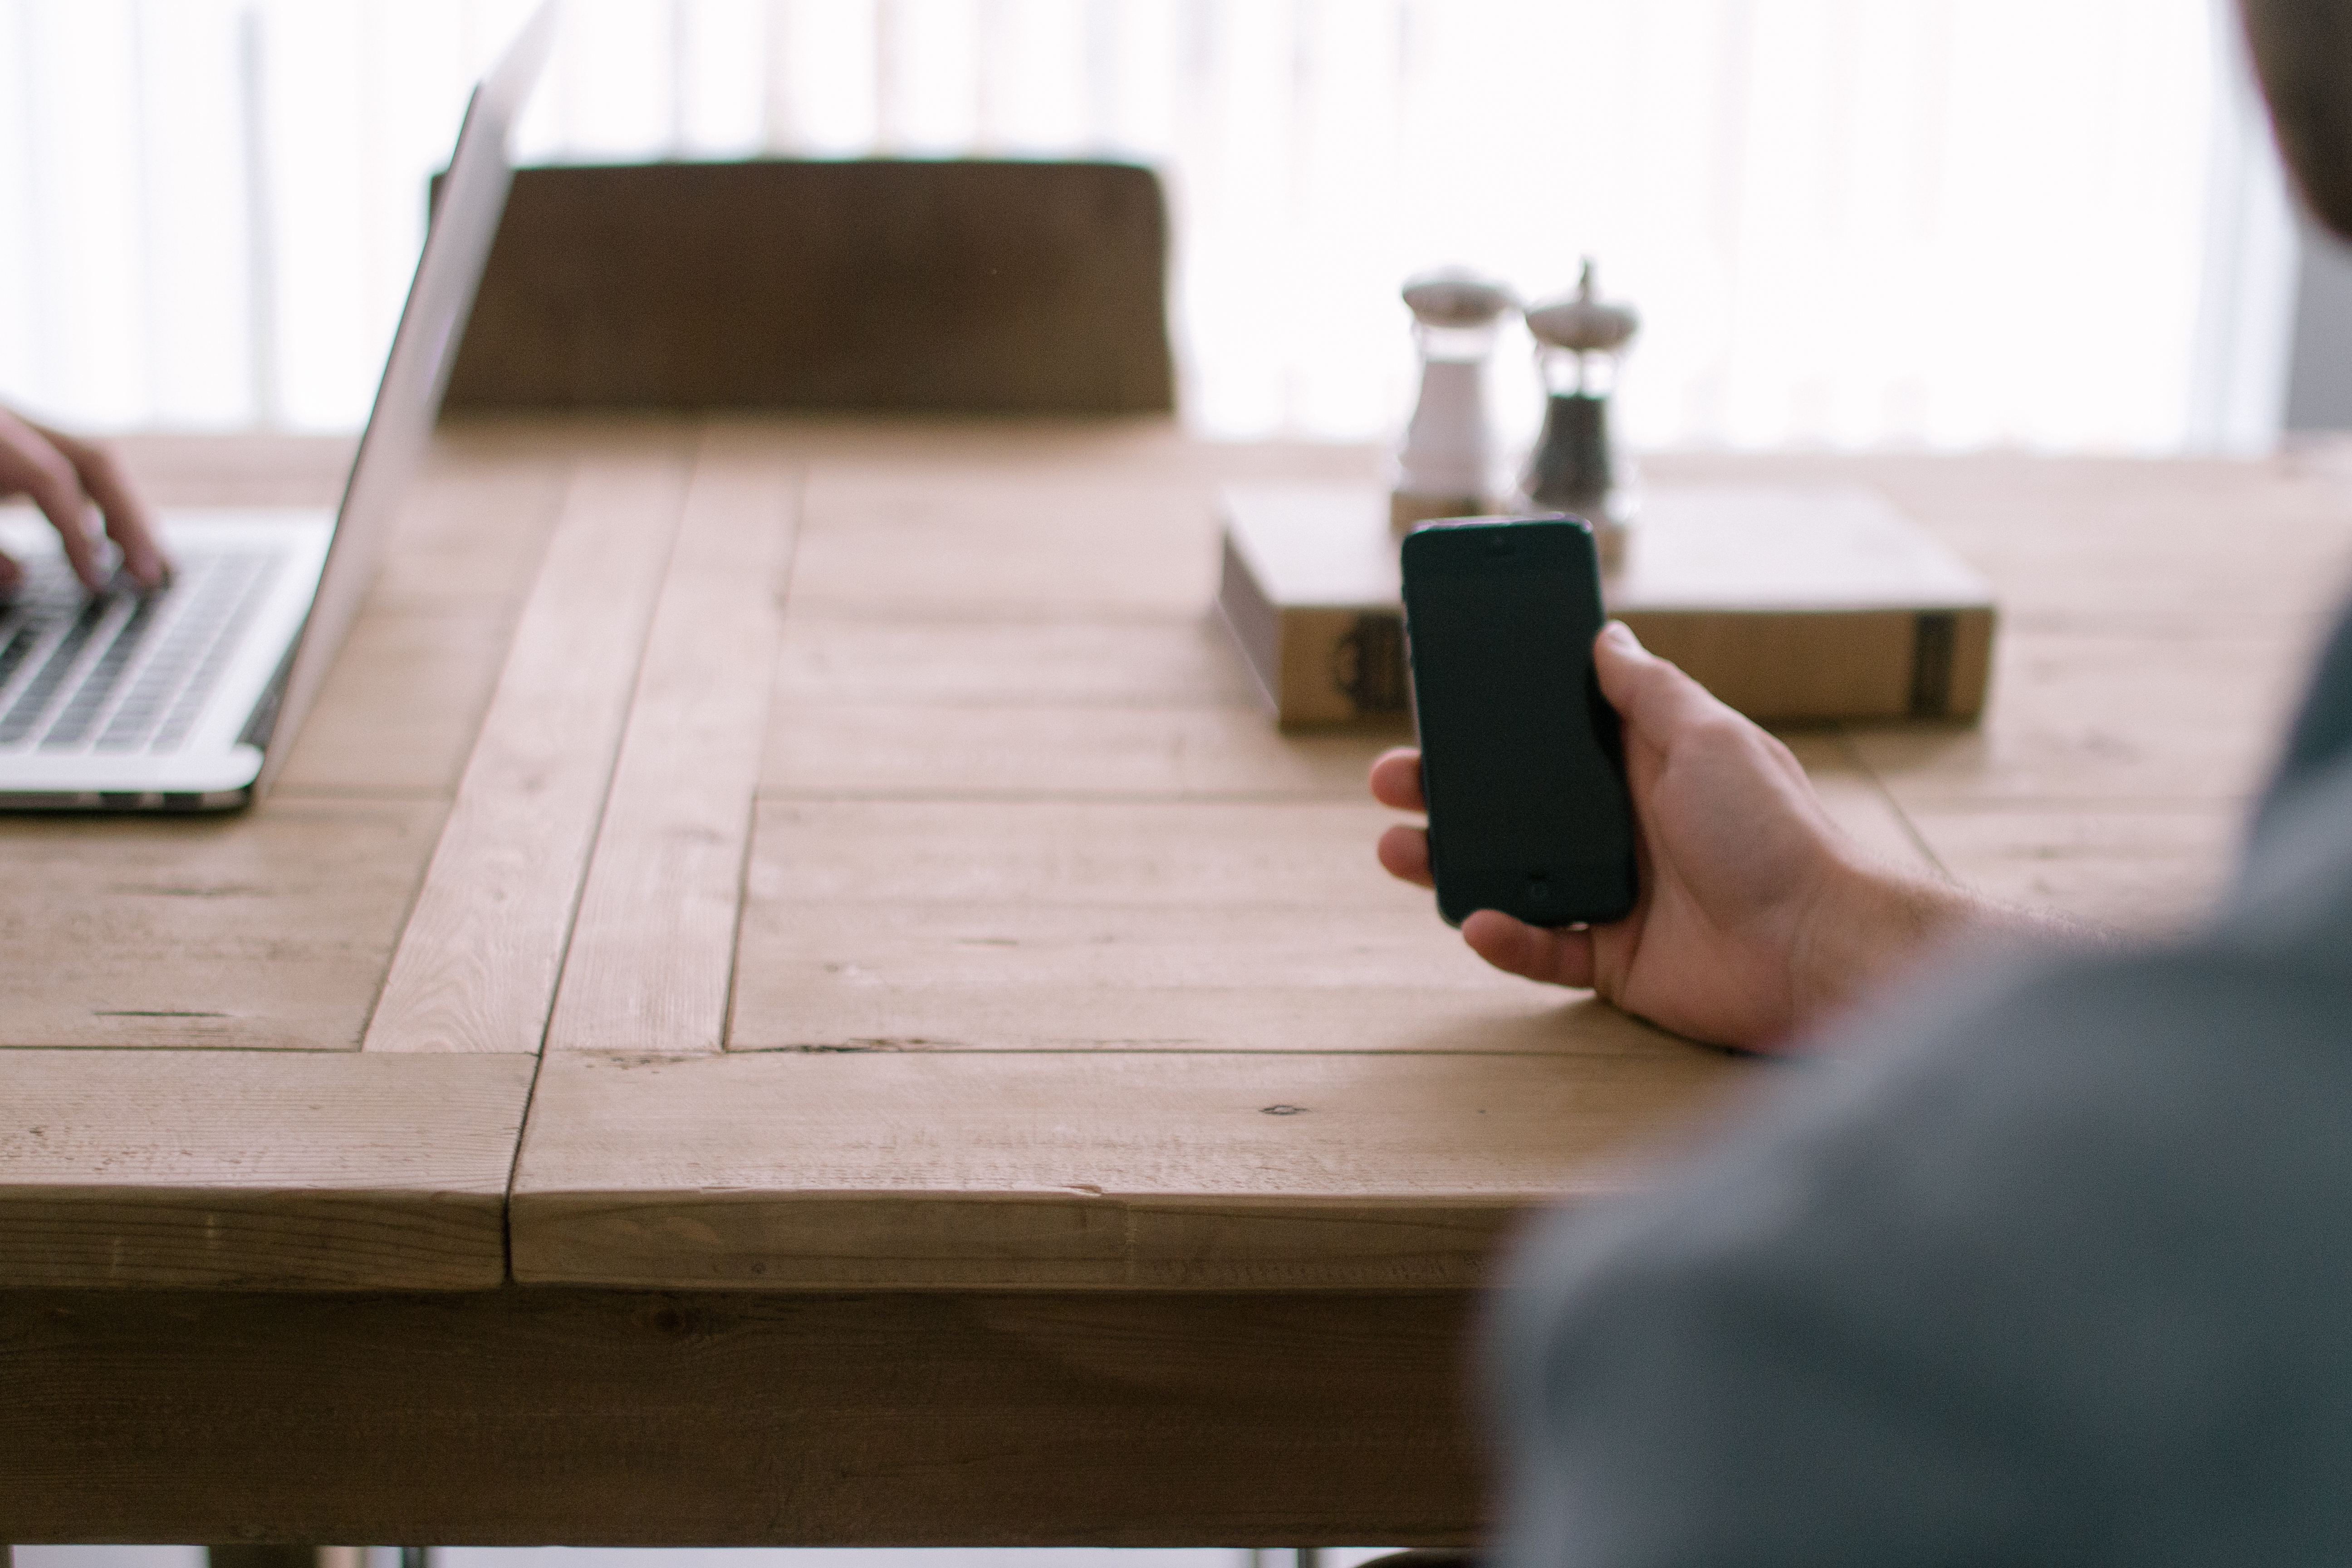
iphone, writing, hand, apple, table, wood, grain, floor, phone, furniture, interior design, publicdomain, design, tabletop, flooring